United Nations Security Council Resolution 719

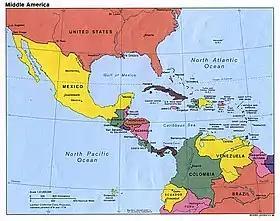
Central America

United Nations Security Council resolution 719, adopted unanimously on 6 November 1991, after recalling resolutions 637 (1989), 644 (1989), 675 (1990) and 691 (1991), the Council endorsed a report by the Secretary-General and decided to extend the mandate of the United Nations Observer Group in Central America for a further five months and twenty-three days until 30 April 1992.